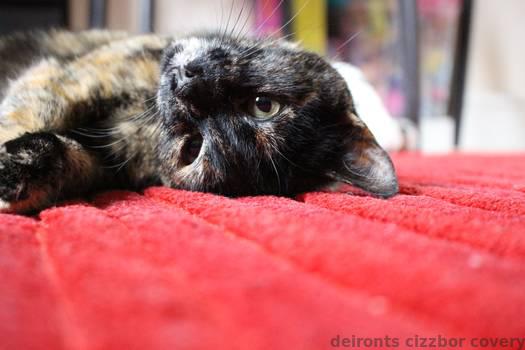
Label: Watermark